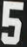
Number: 5